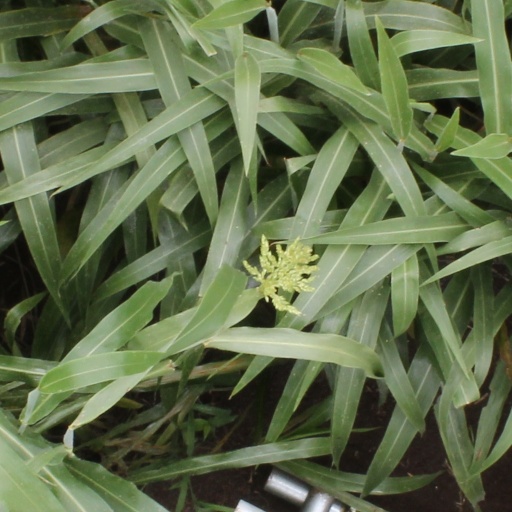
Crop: sorghum